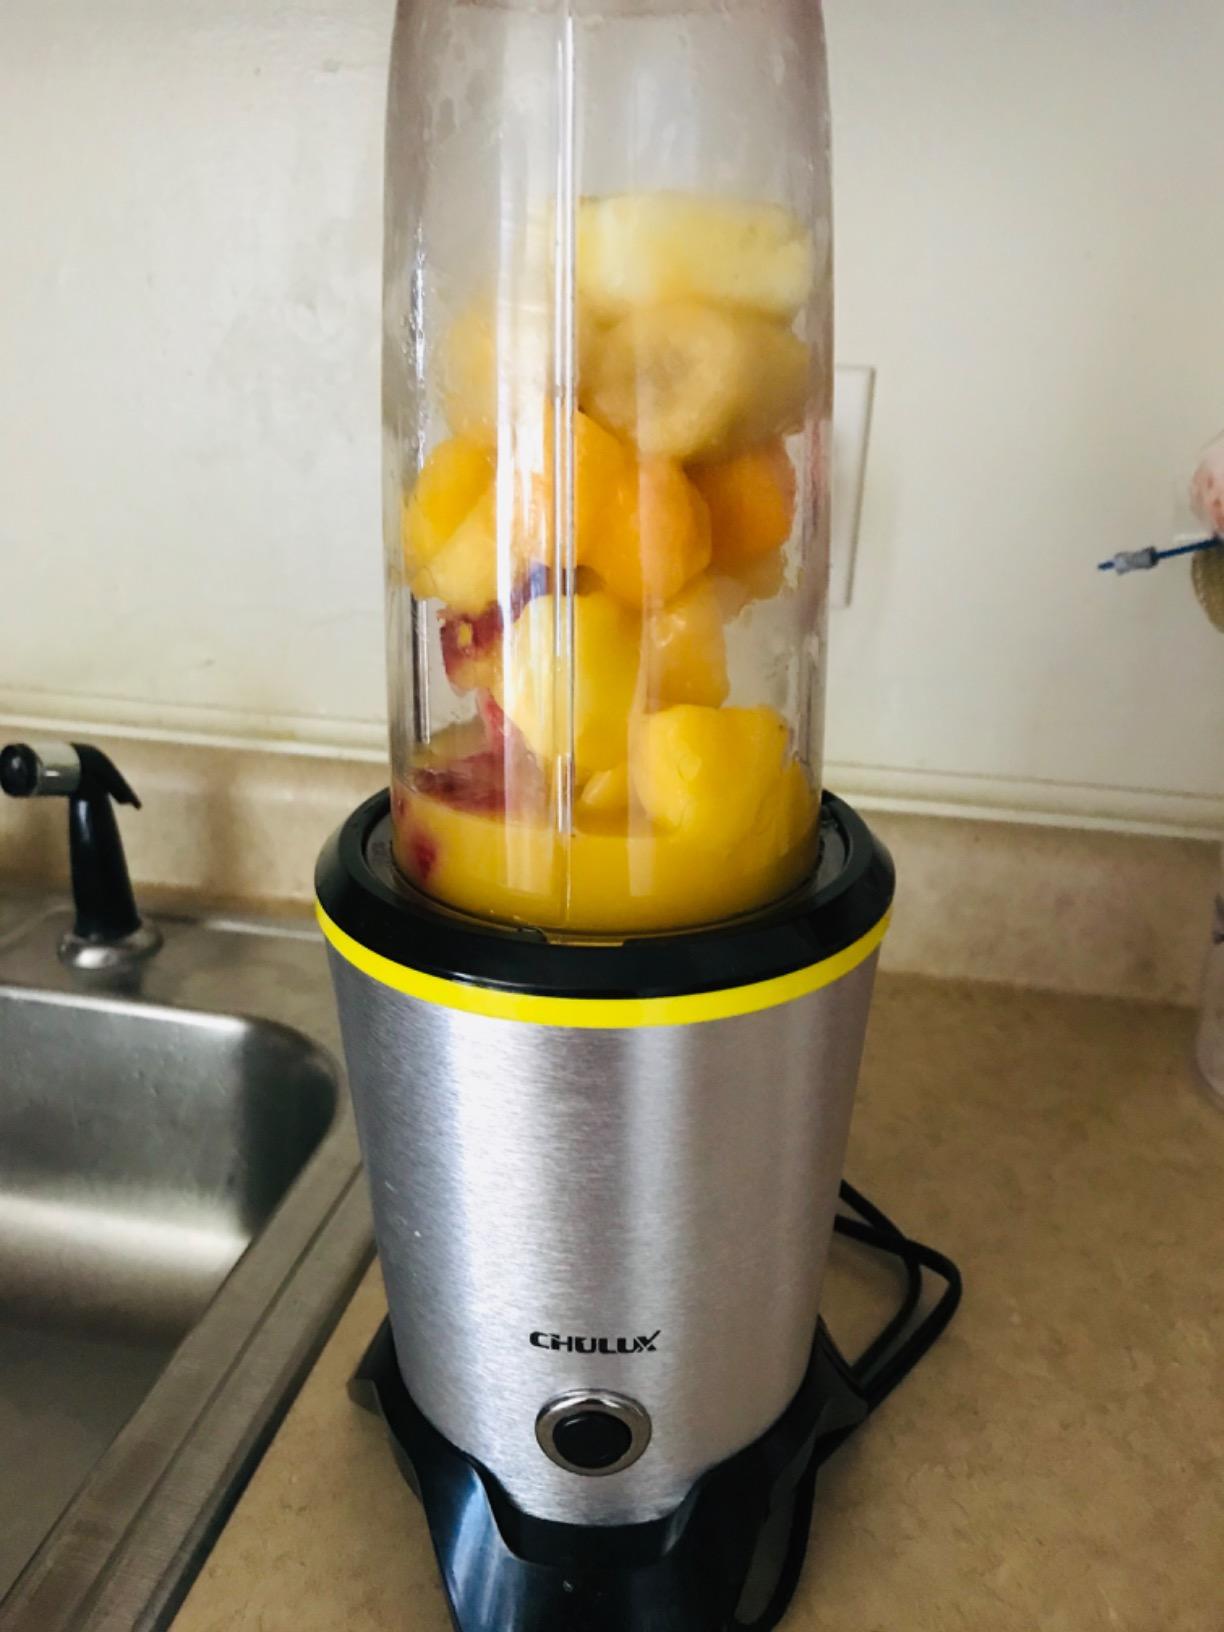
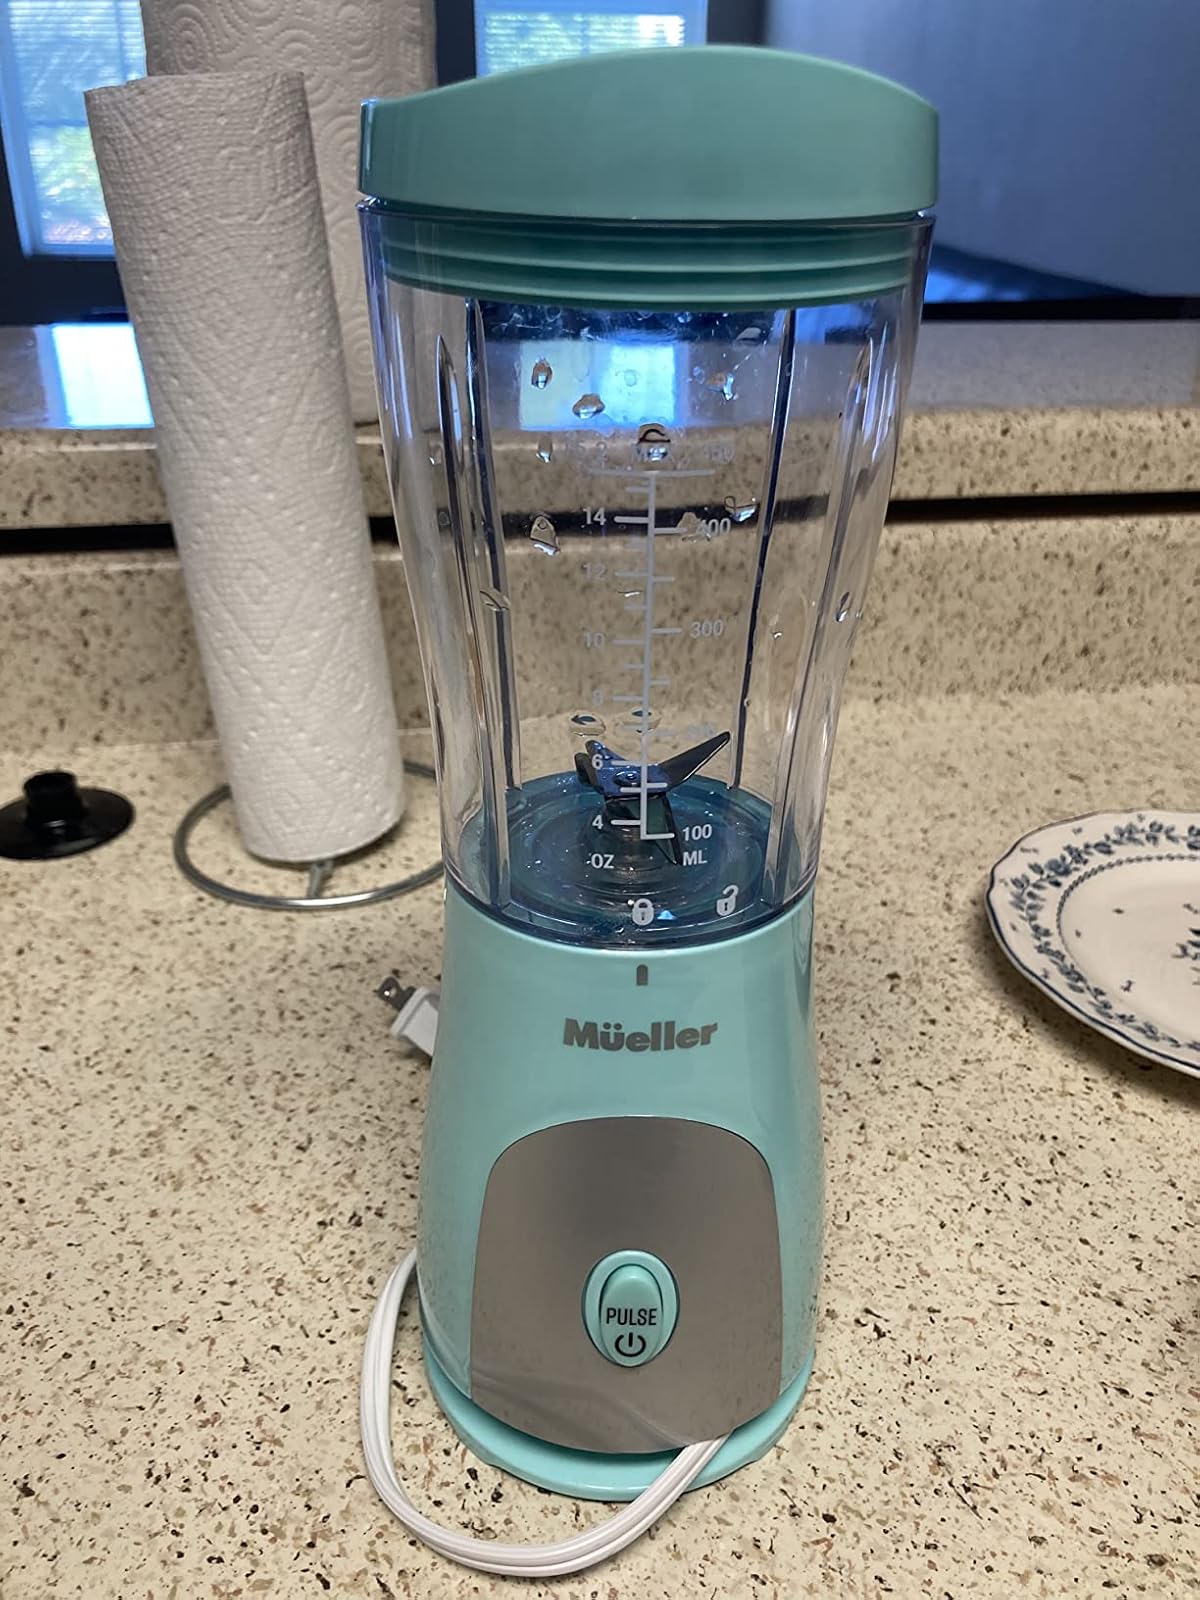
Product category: items_blender
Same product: no